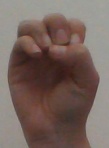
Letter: ha